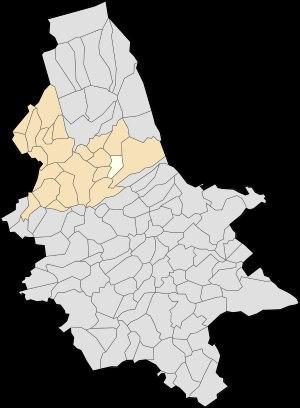
Bayenghem-lès-Éperlecques, orthographiée localement Bayenghem-lez-Éperlecques, est une commune française située dans le département du Pas-de-Calais en région Hauts-de-France.